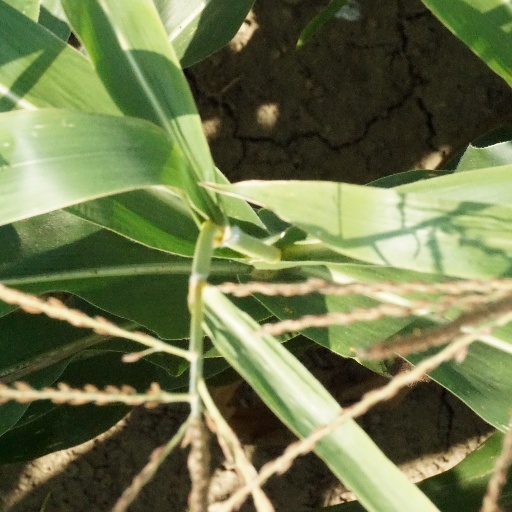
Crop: maize; corn